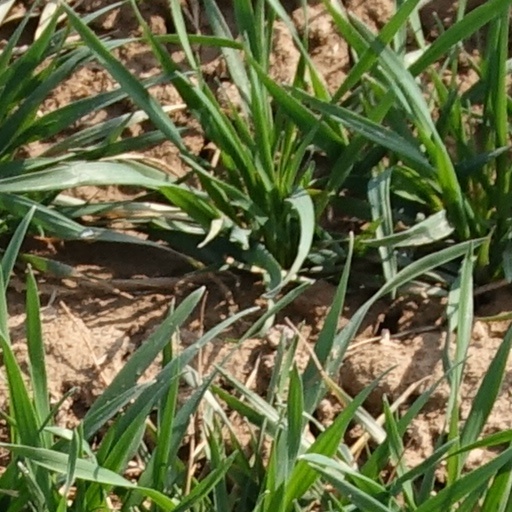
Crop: wheat